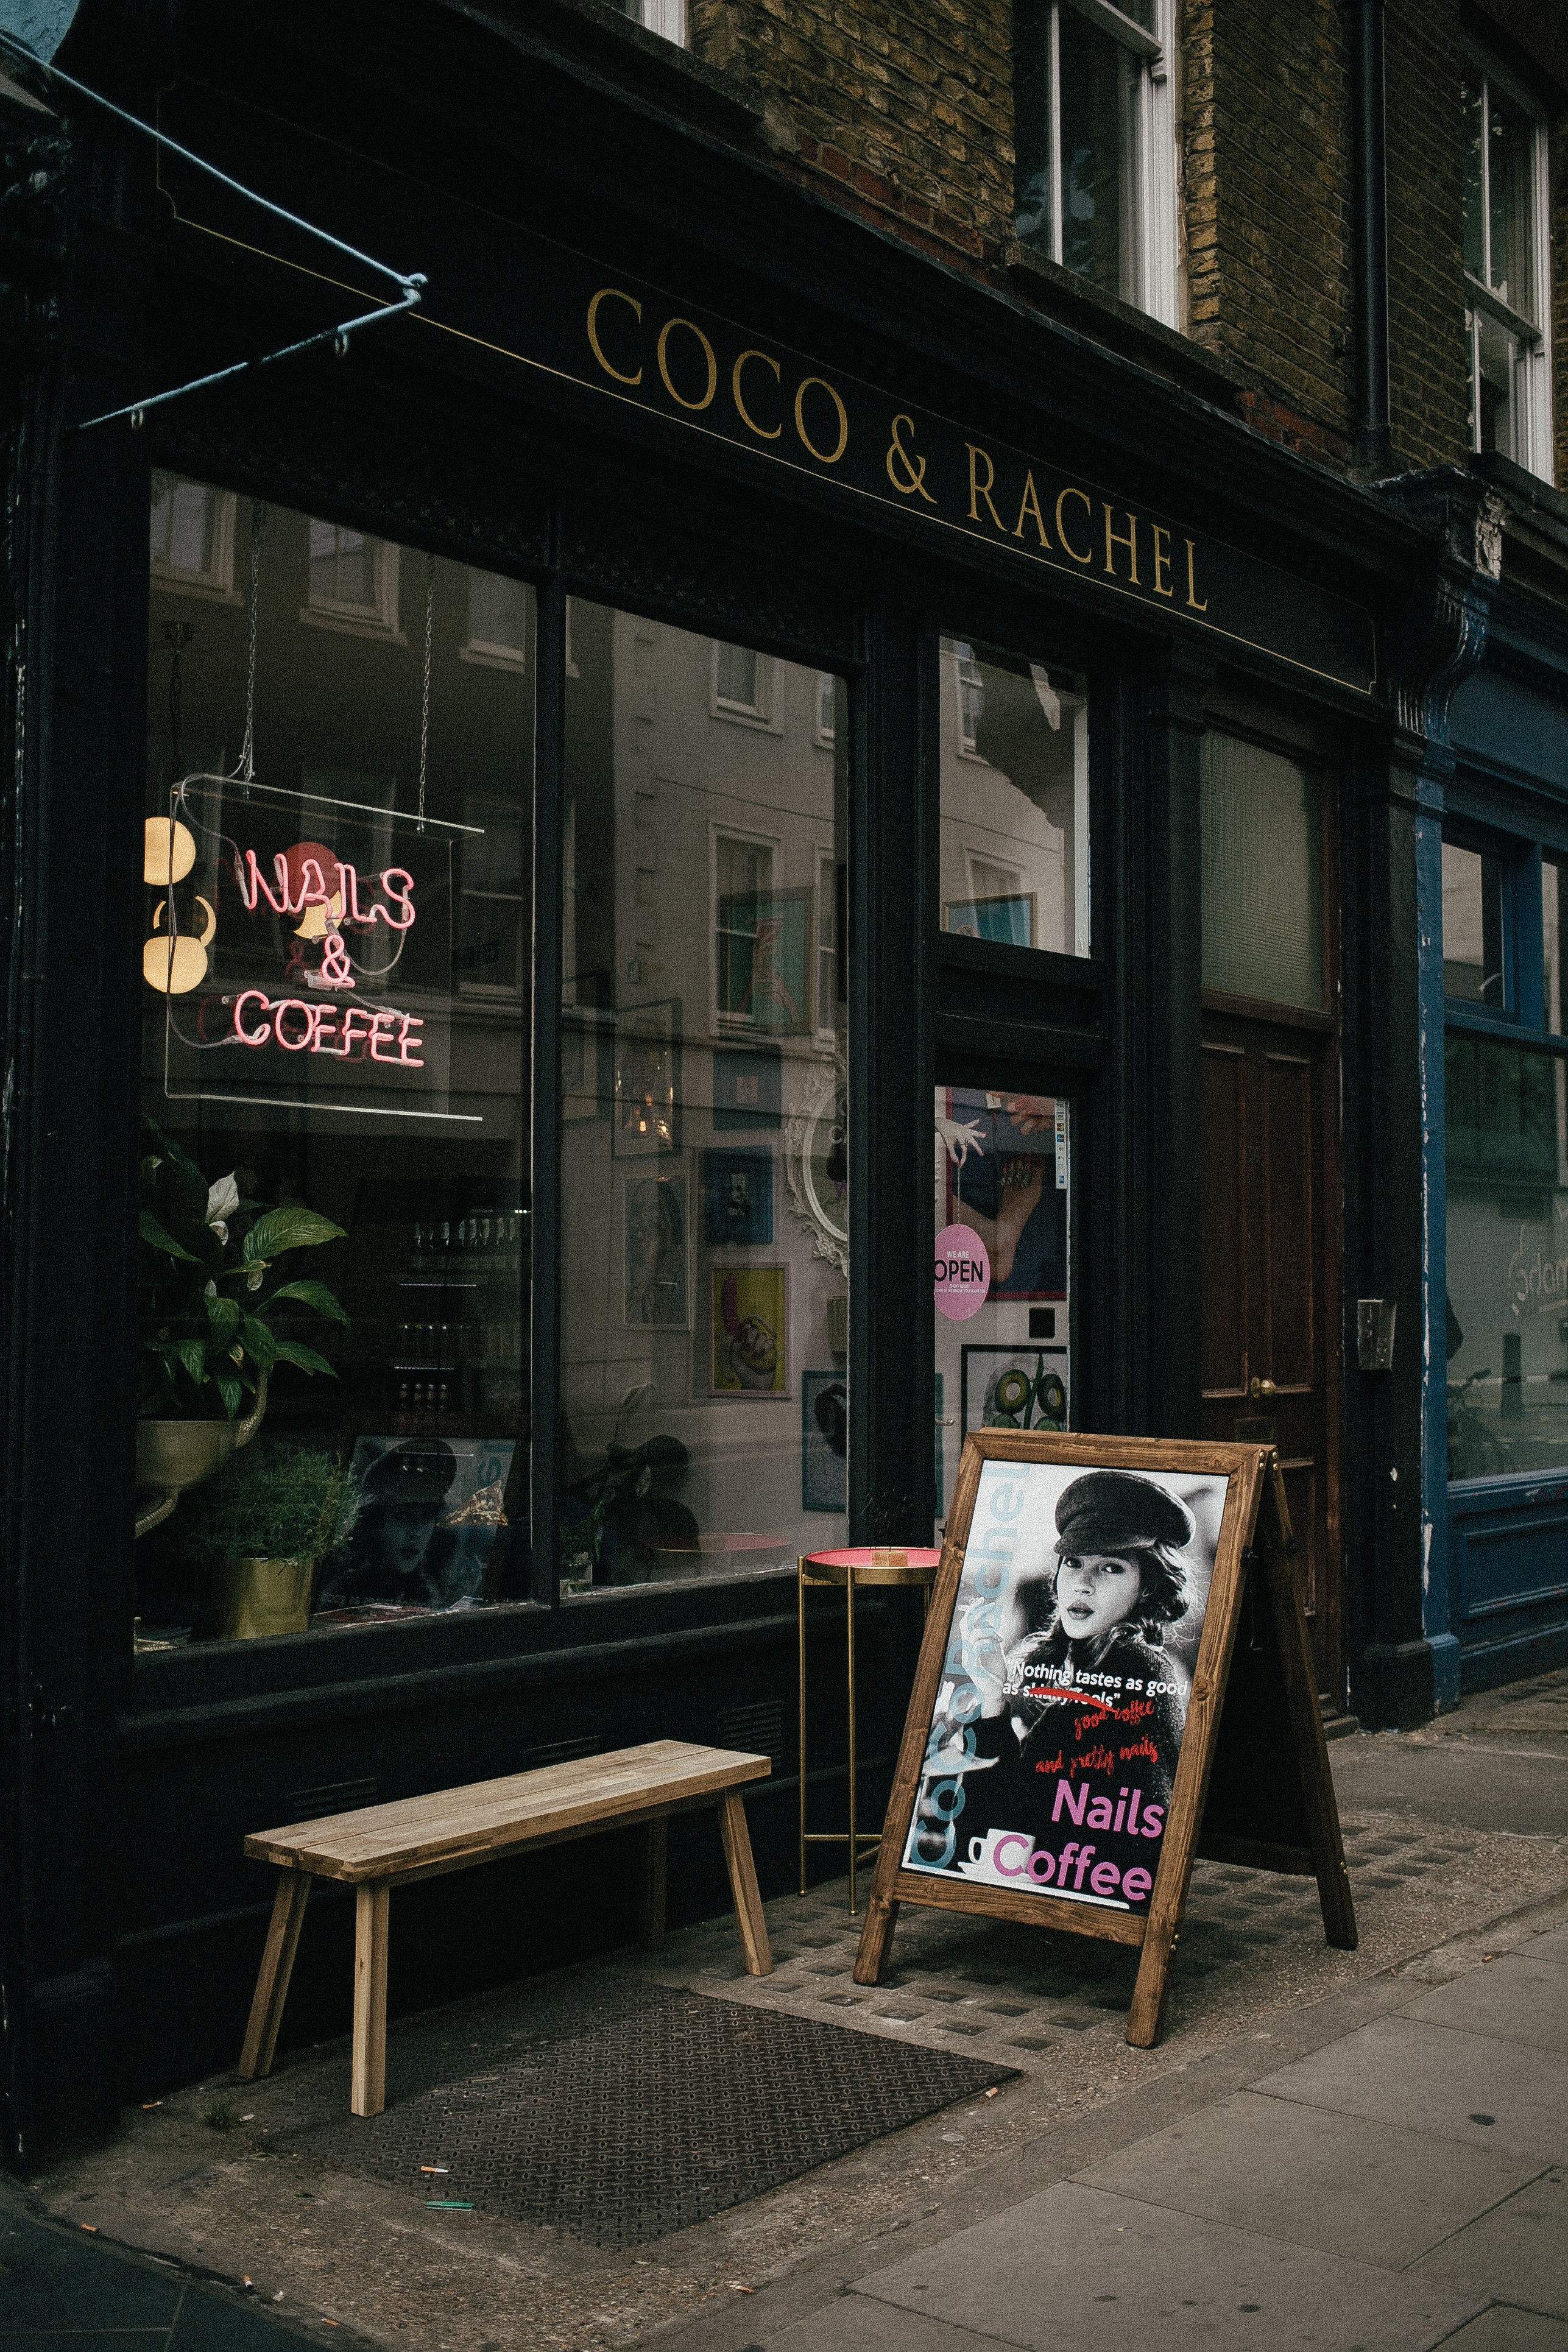
window, street, city, facade, night, advertising, building, glass